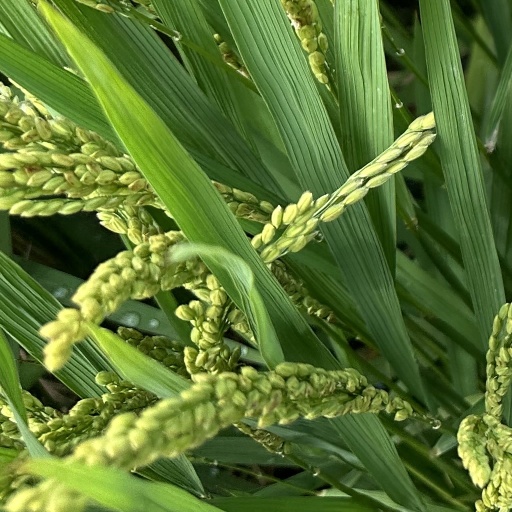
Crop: rice